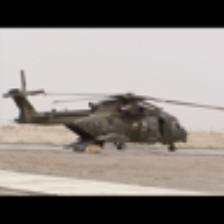
Label: NonHuman